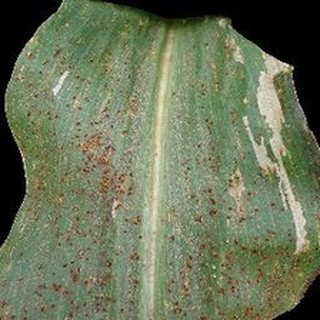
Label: corn_common_rust